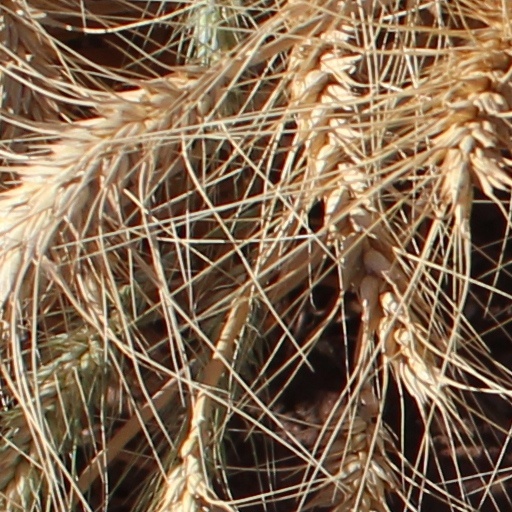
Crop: wheat